Tunnels in popular culture

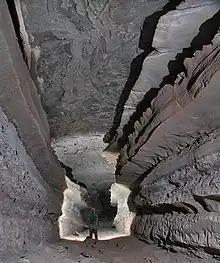
Canyon passage in Mammoth Cave, the world's longest cave

Rarely, natural caves or tunnel systems can be of great extent; the cave system with the greatest total length of passage is Mammoth Cave (Kentucky, USA) at in length, whilst the next most extensive known cave is Jewel Cave near Custer, South Dakota, USA, at .